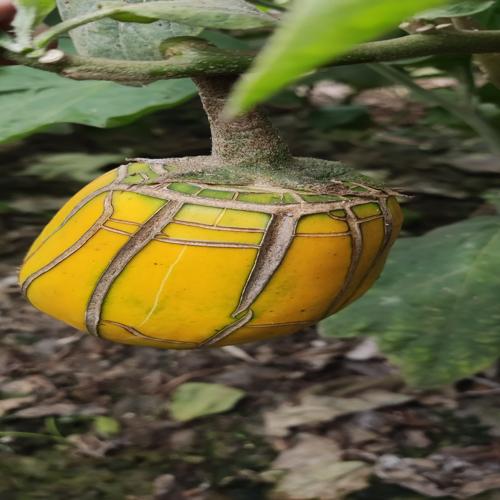
Label: Brinjal Fruit Creaking